Heath Fillmyer

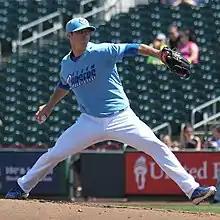
Fillmyer with the Storm Chasers in 2018

Heath Devon Fillmyer (born May 16, 1994) is an American former professional baseball pitcher. He played in Major League Baseball (MLB) for the Kansas City Royals from 2018 to 2019.